Kilwinning Abbey

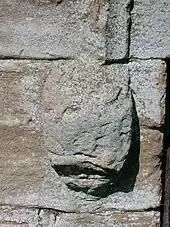
A possible Green Man from the abbey now at the Eglinton Doocot

Considerable quantities of abbey stonework were used in the construction of buildings at Eglinton Castle and the deer park wall at Eglinton Castle. The dovecot at Eglinton may have come from the abbey and certainly contains carvings from the abbey. The stables were built from stones taken from the Easter Chambers of Kilwinning Abbey; being the Abbots lodgings and later that of the Earls of Eglinton. In 1784, over a period of four months, the building was demolished and the stones were taken to Eglinton. Some of the dressed stone blocks from which the old stables and offices are constructed have masons marks cut into them, showing their origin to be the old abbey.